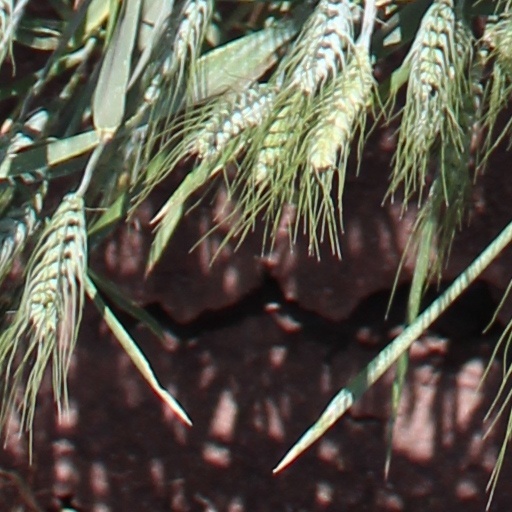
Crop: wheat